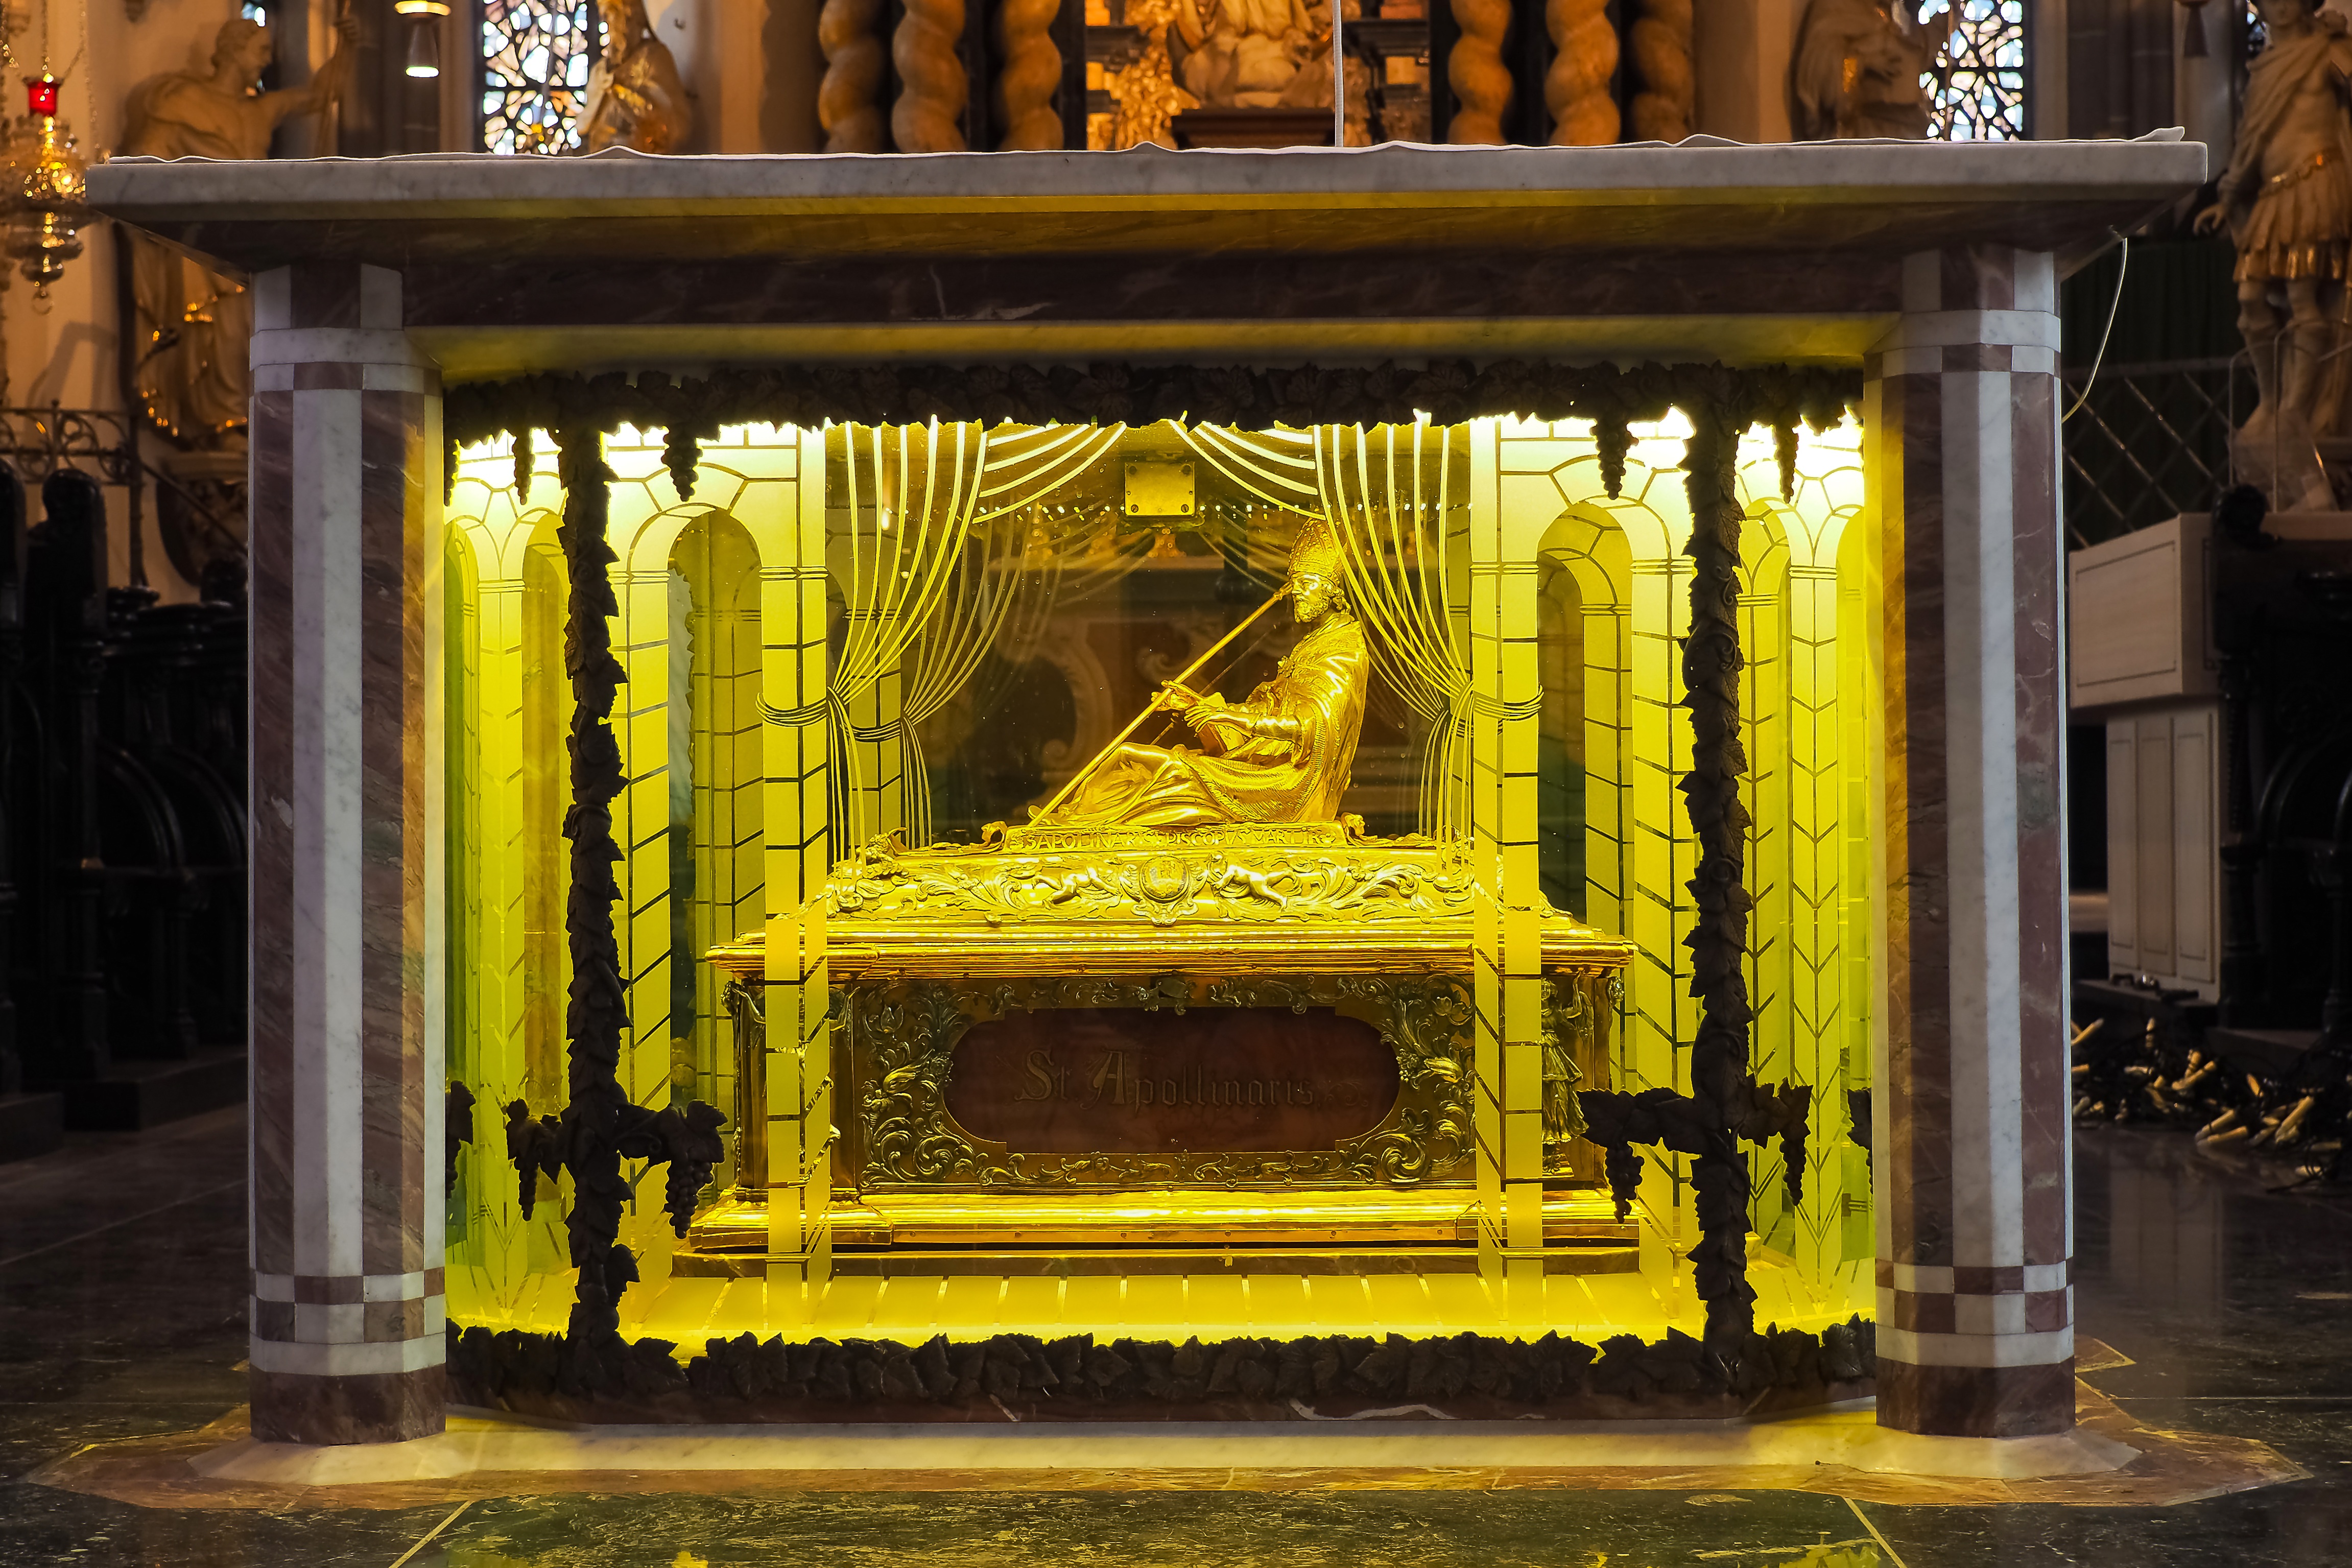
light, wood, atmosphere, religion, landmark, church, yellow, christian, lighting, illuminated, temple, altar, faith, commemorate, shrine, christianity, holy, carving, mood, gilded, relic, catholicism, dusseldorf, ancient history, santa lambertus, apollinaris shrine